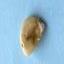
Maize quality: Bad